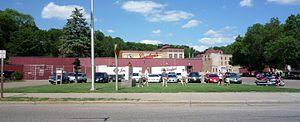
La ville de Chippewa Falls est le siège du comté de Chippewa, dans l'État du Wisconsin, aux États-Unis.